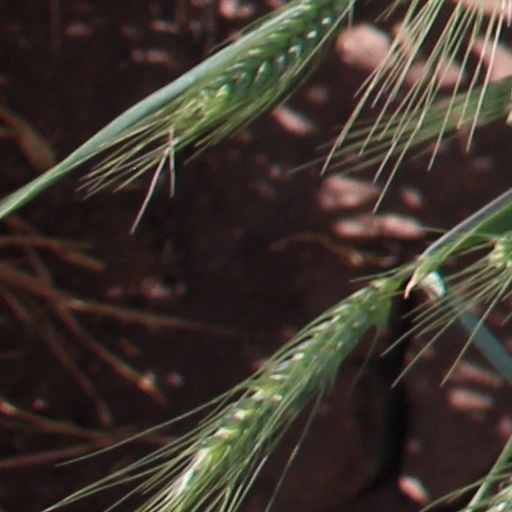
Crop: wheat